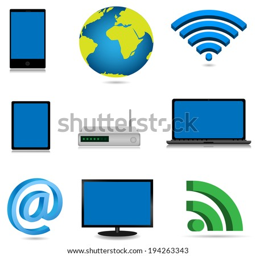
illustration of web icon set on the white background .